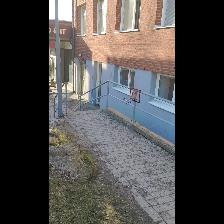
Label: NonHuman